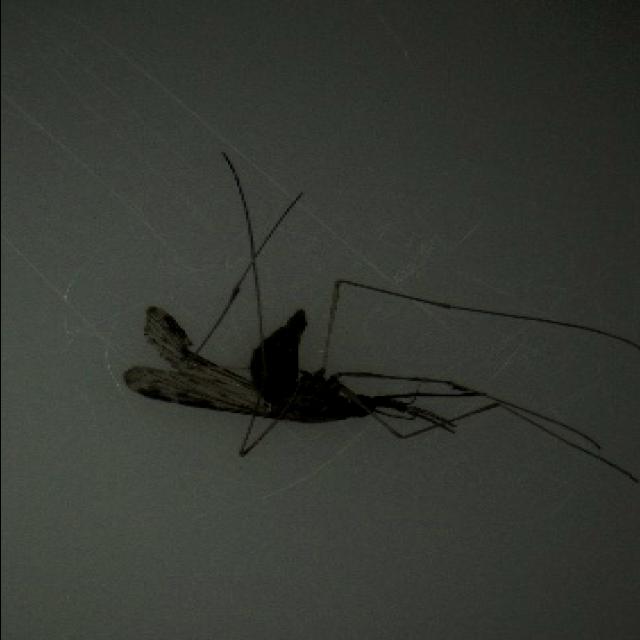
Species: anopheles_sinensis